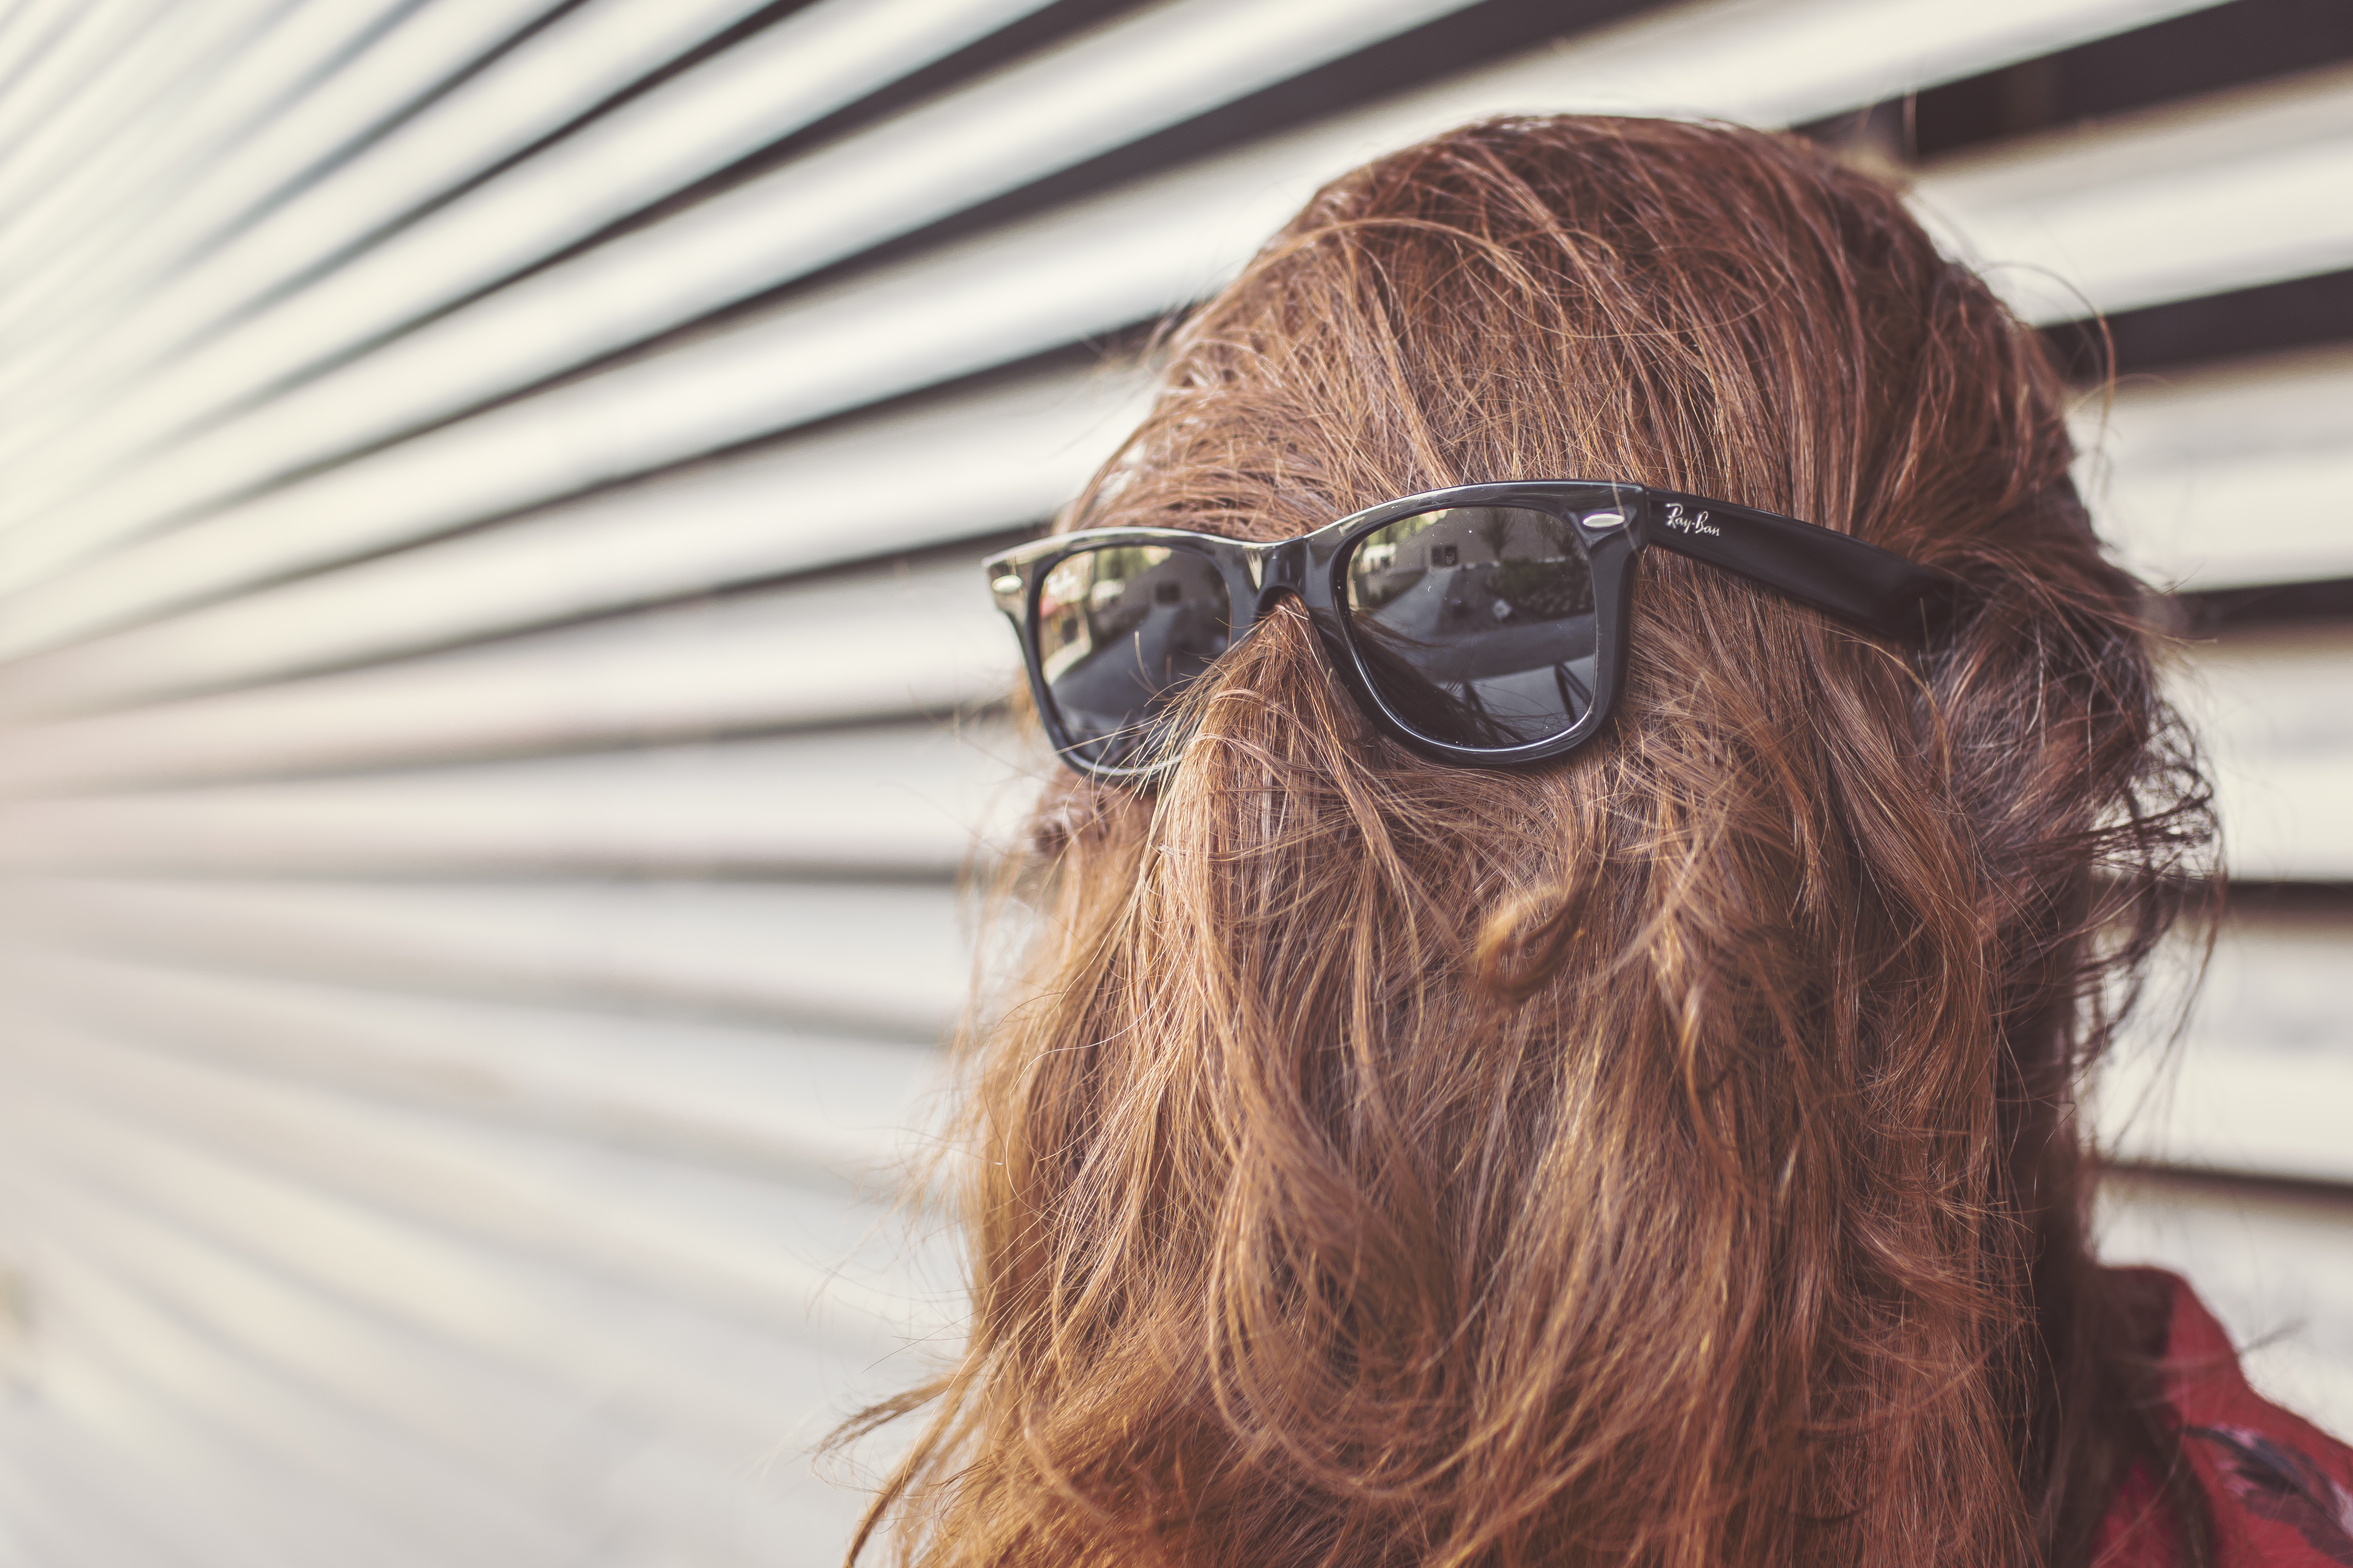
girl, woman, hair, color, brown, hairstyle, long hair, close up, face, sunglasses, eye, glasses, head, eyewear, funny, humour, faceless, anonymous, hairs, organ, joke, brown hair, fashion accessory, vision care, joking, anonymously